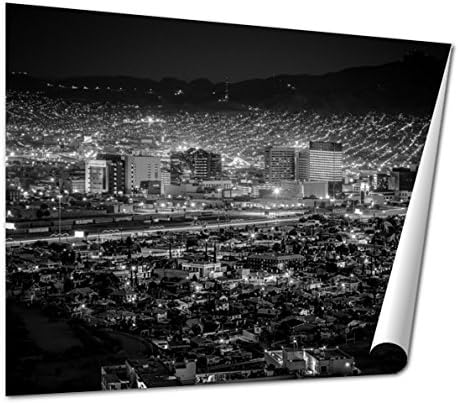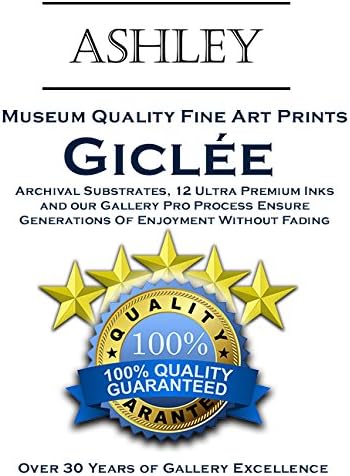
Ashley Giclee Fine Art Print, A Black and White Photo of Sundown in El Paso Texas, 16x20, AG6391525
Category: Amazon Home
This giclee print from Ashley Art Studio is designed to beautify many different spaces in your home. The art is printed on museum quality archival paper made with a unique process which helps enhance the colors in a way that helps the art realize the true tones from the first moment it was captured. The print is a giclee made with 12 inks. Most printers use only 3 colors but our premium process of giclee prints use 12 colors to reach unrivaled quality. Our many pieces like this one are created by independent artists who receive a portion of each sale – so when you buy this beautiful piece you are helping to support an artist. Return Policy: You can return this item within 30 days, but please note that since each piece is produced and assembled by hand by our master craftsman only after you order, there is a 20% restocking fee if the item is returned for any reason other than damage. You are also responsible for return shipping.
Features: GICLEE PRINT the premier fine art method of producing prints uses as many as 12 colors where most use only 3, to produce vibrant and long lasting colors on archival paper. | MUSEUM QUALITY giclee print is ready for your wall or to be mounted inside a beautiful frame of your choice, this incredibly detailed giclee print production is on superior quality paper and made with the best inks to ensure your work of art is in excellent condition for generations. | ARCHIVAL SUBSTRATE this incredibly detailed giclee print production is on superior quality paper and made with the best inks to ensure your work of art is in excellent condition for generations. | MULTIPLE SIZES mean this wonderful work of art can fit almost any room. | SUPPORT ARTISTS! This special piece from Ashley Art Studio features work from an independent artist, we believe in supporting artists and a portion of this sale is shared with the artist.